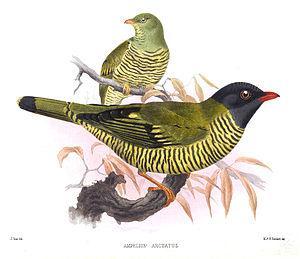
Le Cotinga barré est une espèce d'oiseau de la famille des Cotingidae.